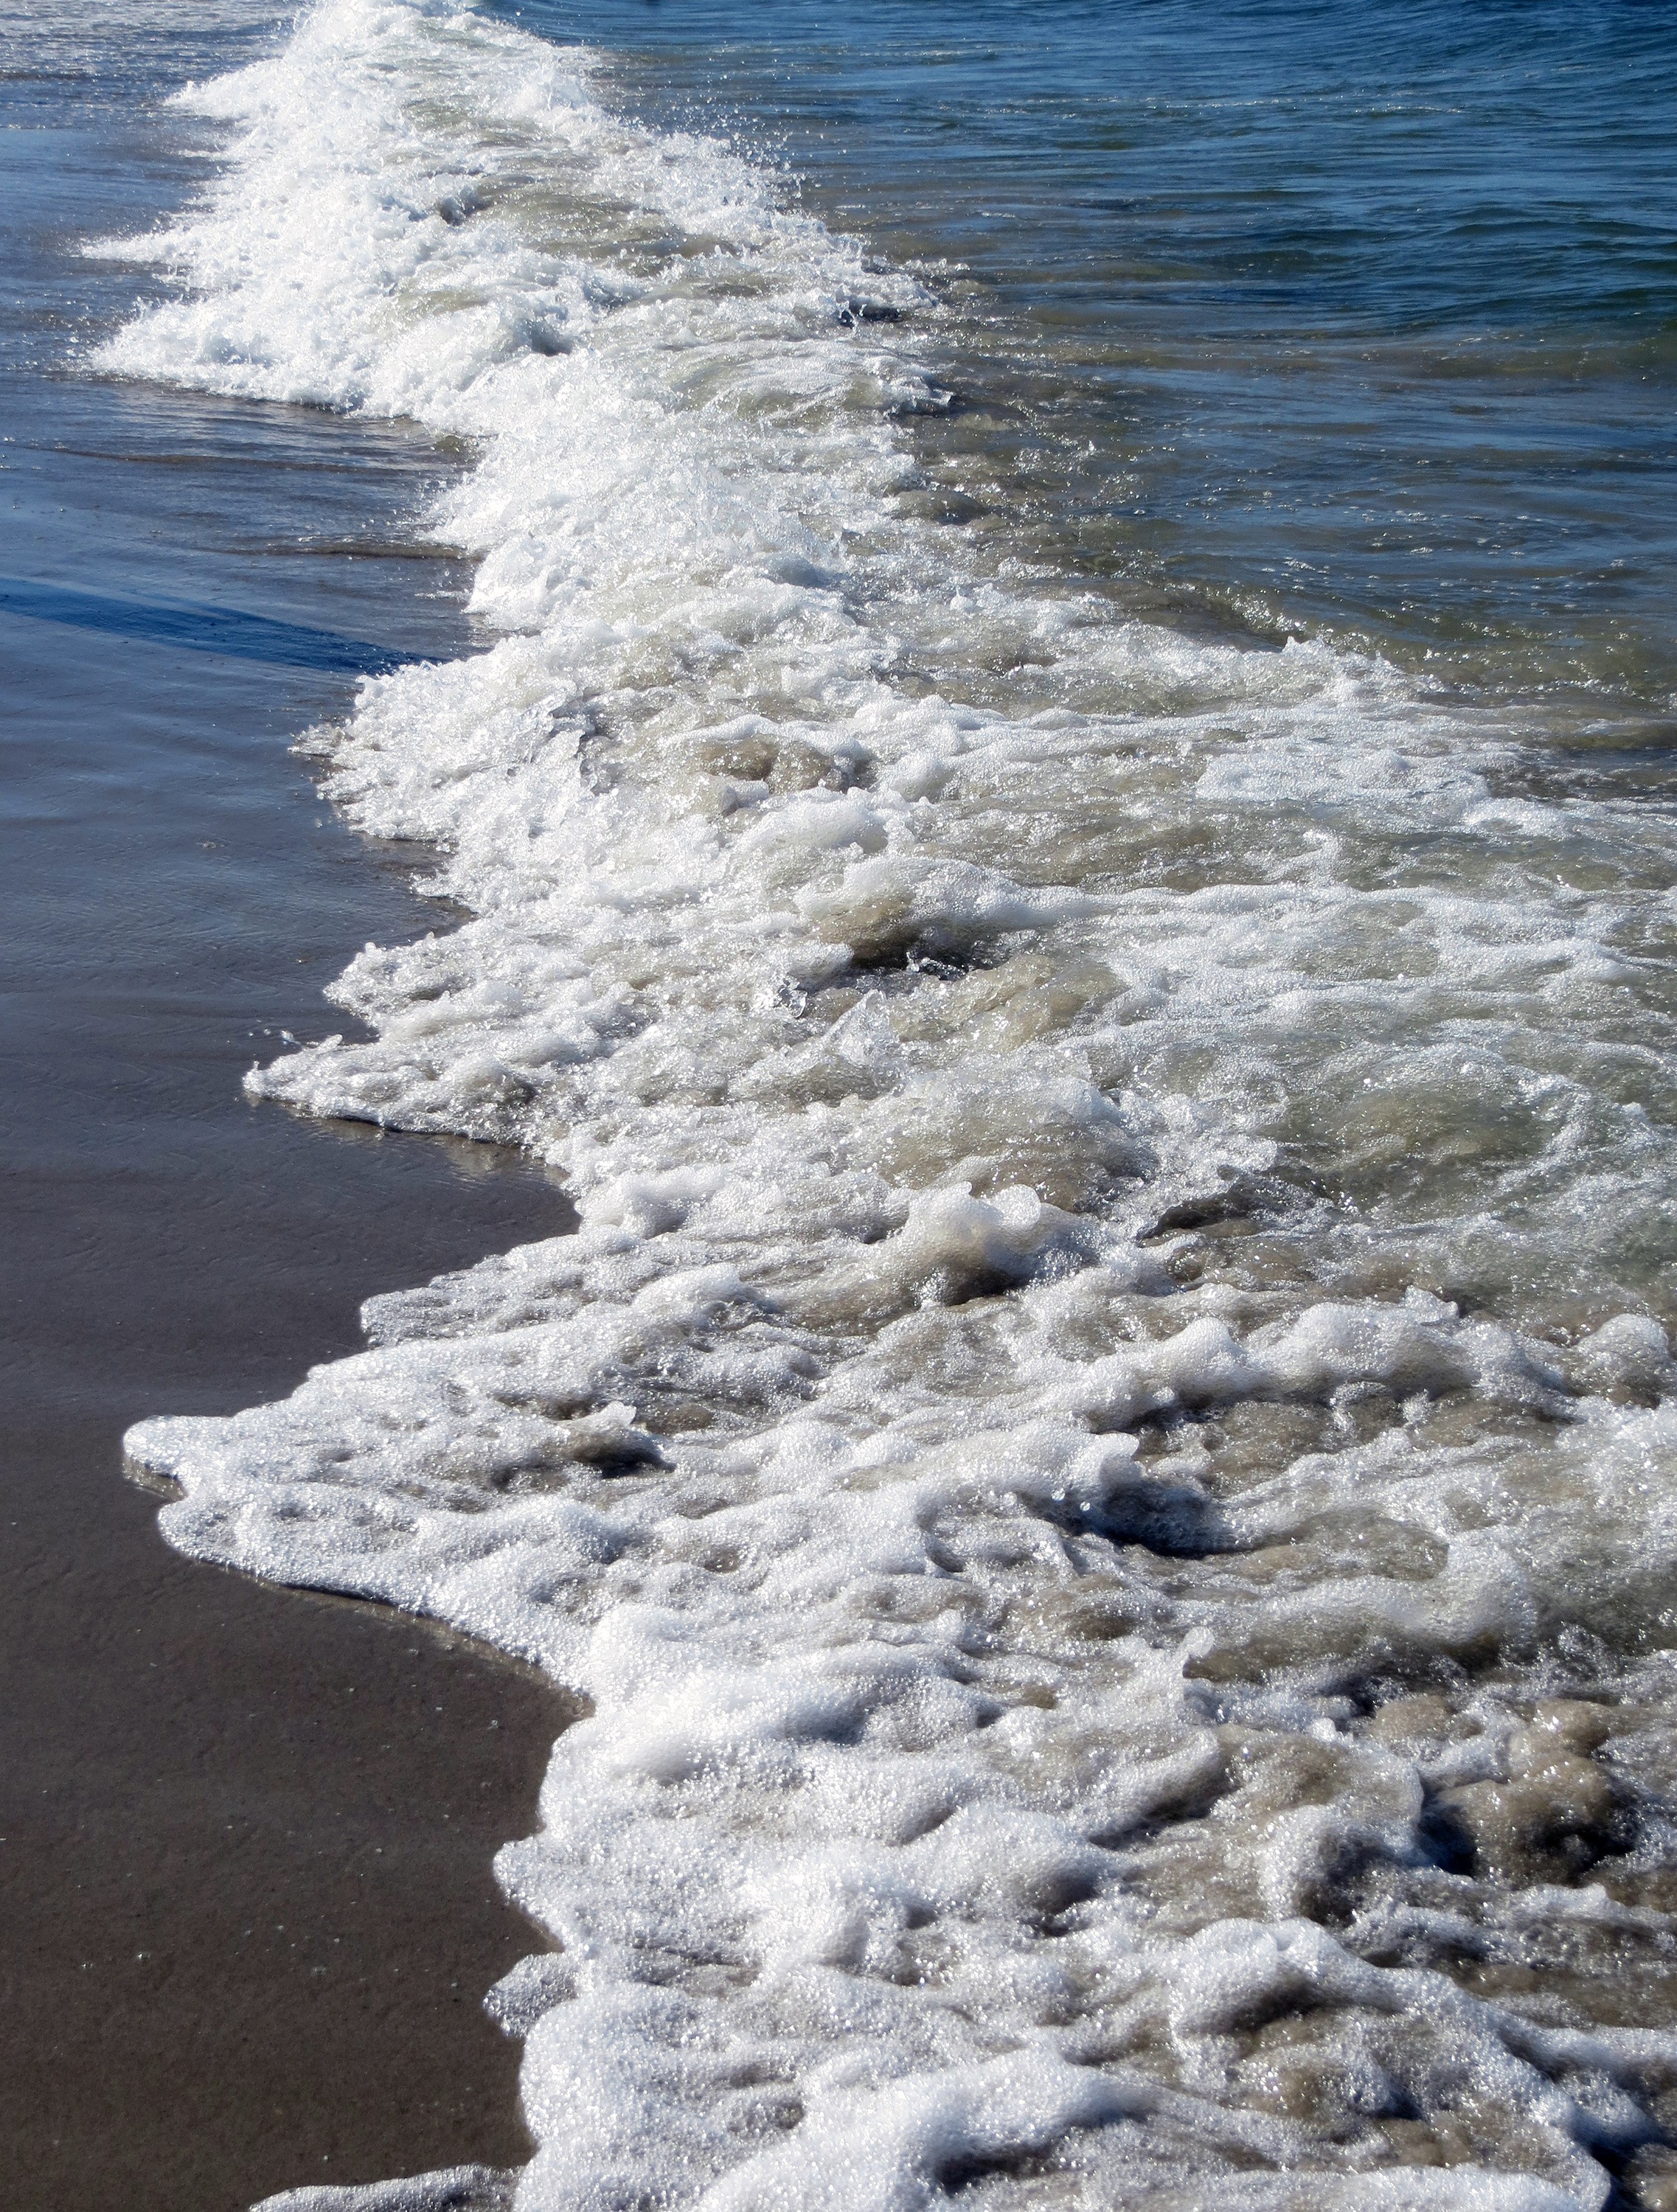
beach, sea, coast, water, nature, sand, ocean, snow, winter, shore, wave, frost, ice, body of water, bank, reflections, mirroring, baltic sea, arctic ocean, wind wave